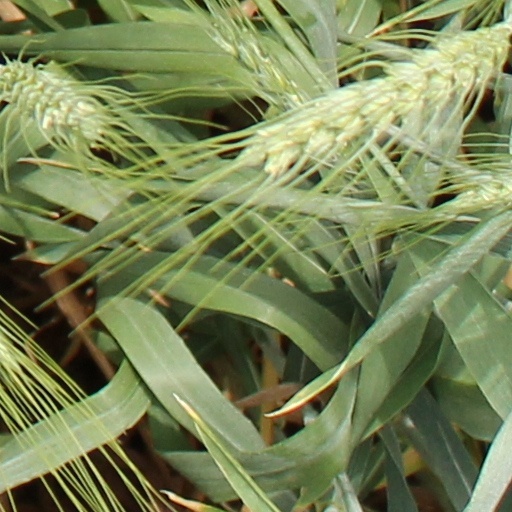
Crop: wheat